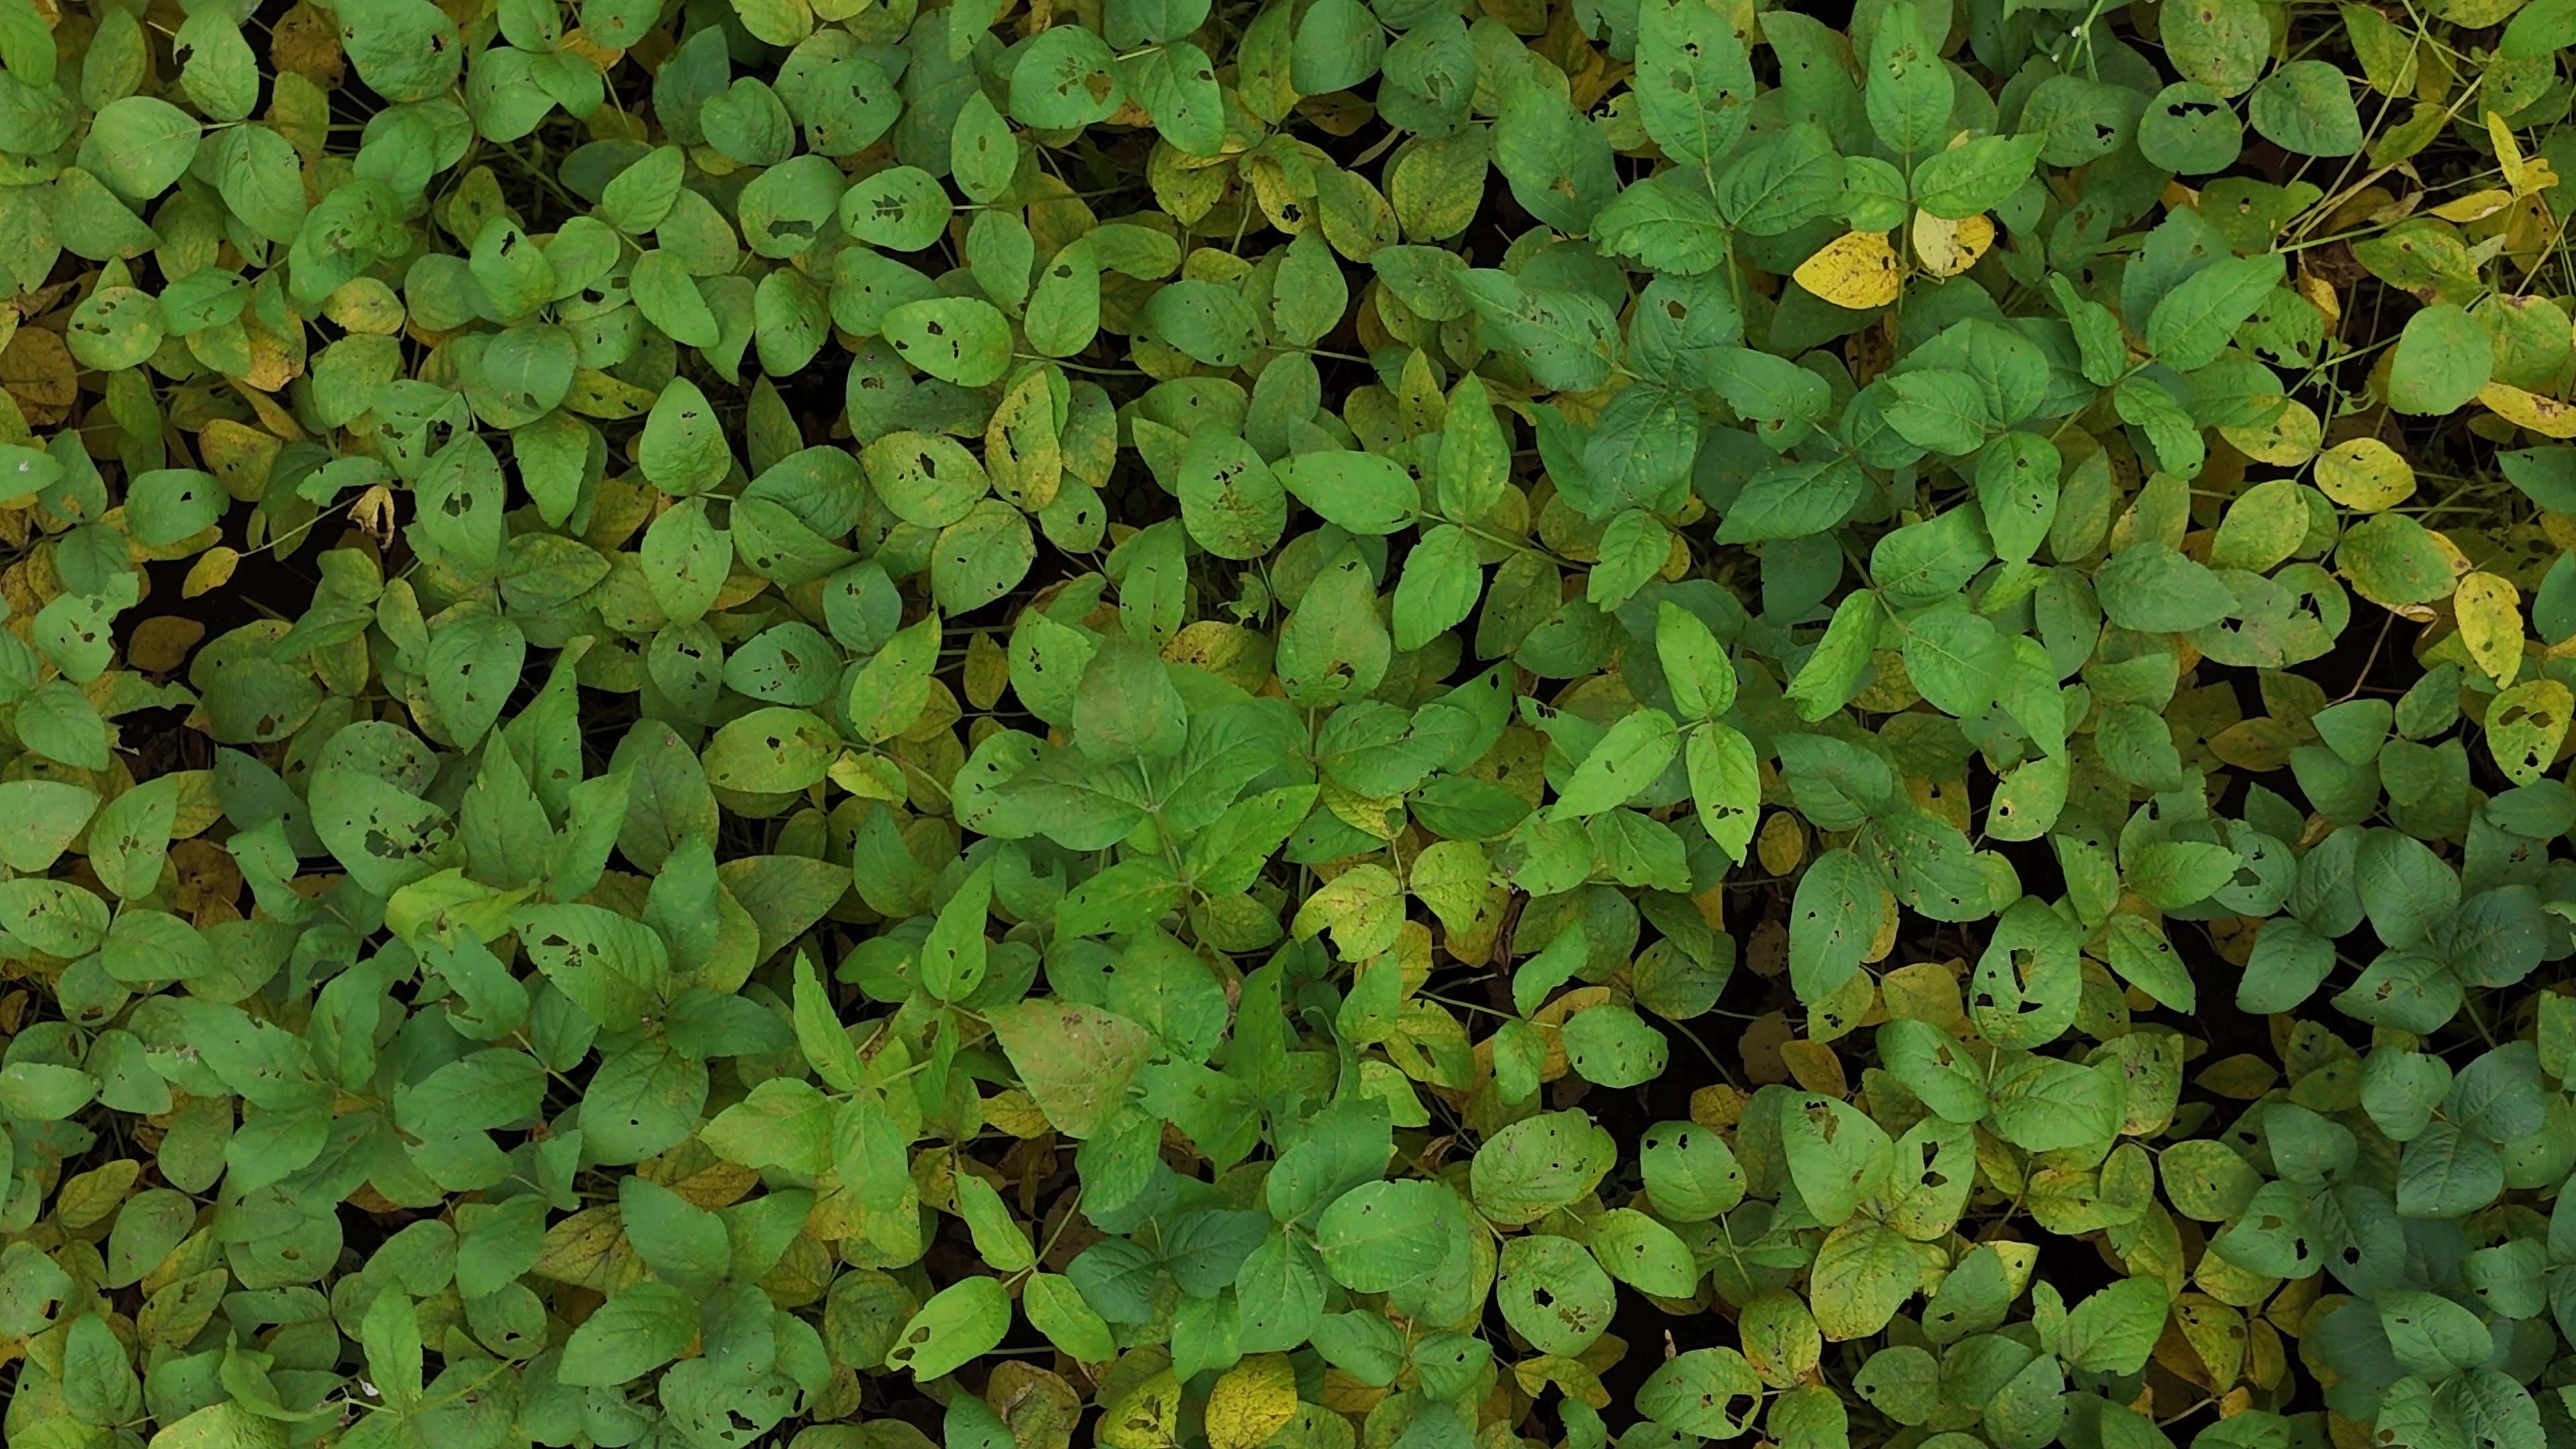
Label: Mosaic